Heute-show

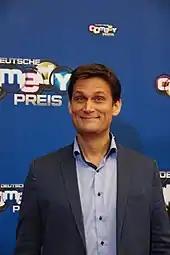
Christian Ehring, cast member of the "heute-show"

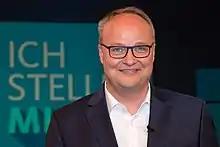
Oliver Welke, anchorman and author of the "heute-show"

The first two episodes of the show aired on 26 May and 23 June 2009 as pilot episodes. The pilot season started shortly afterwards on 8 September 2009 and ended on 30 December 2009 with a best-of. The show was first aired at 11 pm on Tuesdays, their weekly slot, however, was later on moved to 10:45 pm on Wednesdays.